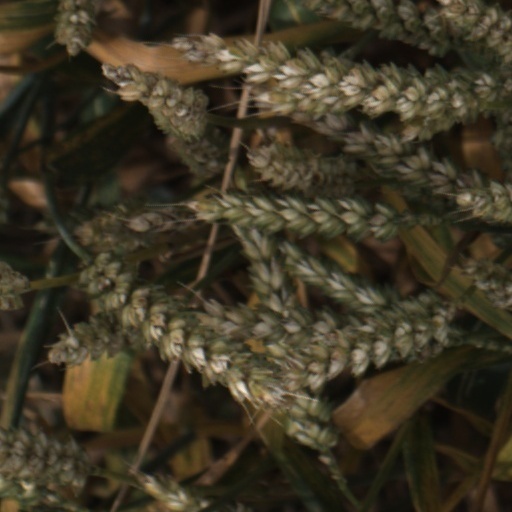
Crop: wheat